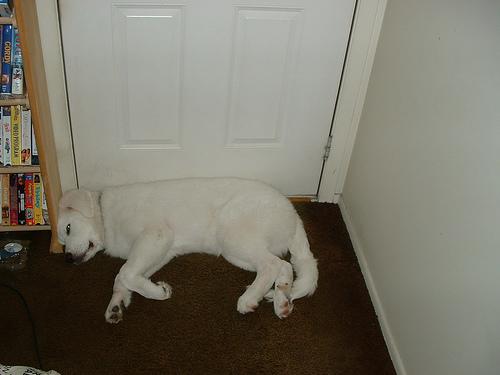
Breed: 225-n000073-Great_Pyrenees